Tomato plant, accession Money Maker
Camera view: tilt-top (135 deg); turntable rotation: 0 degrees
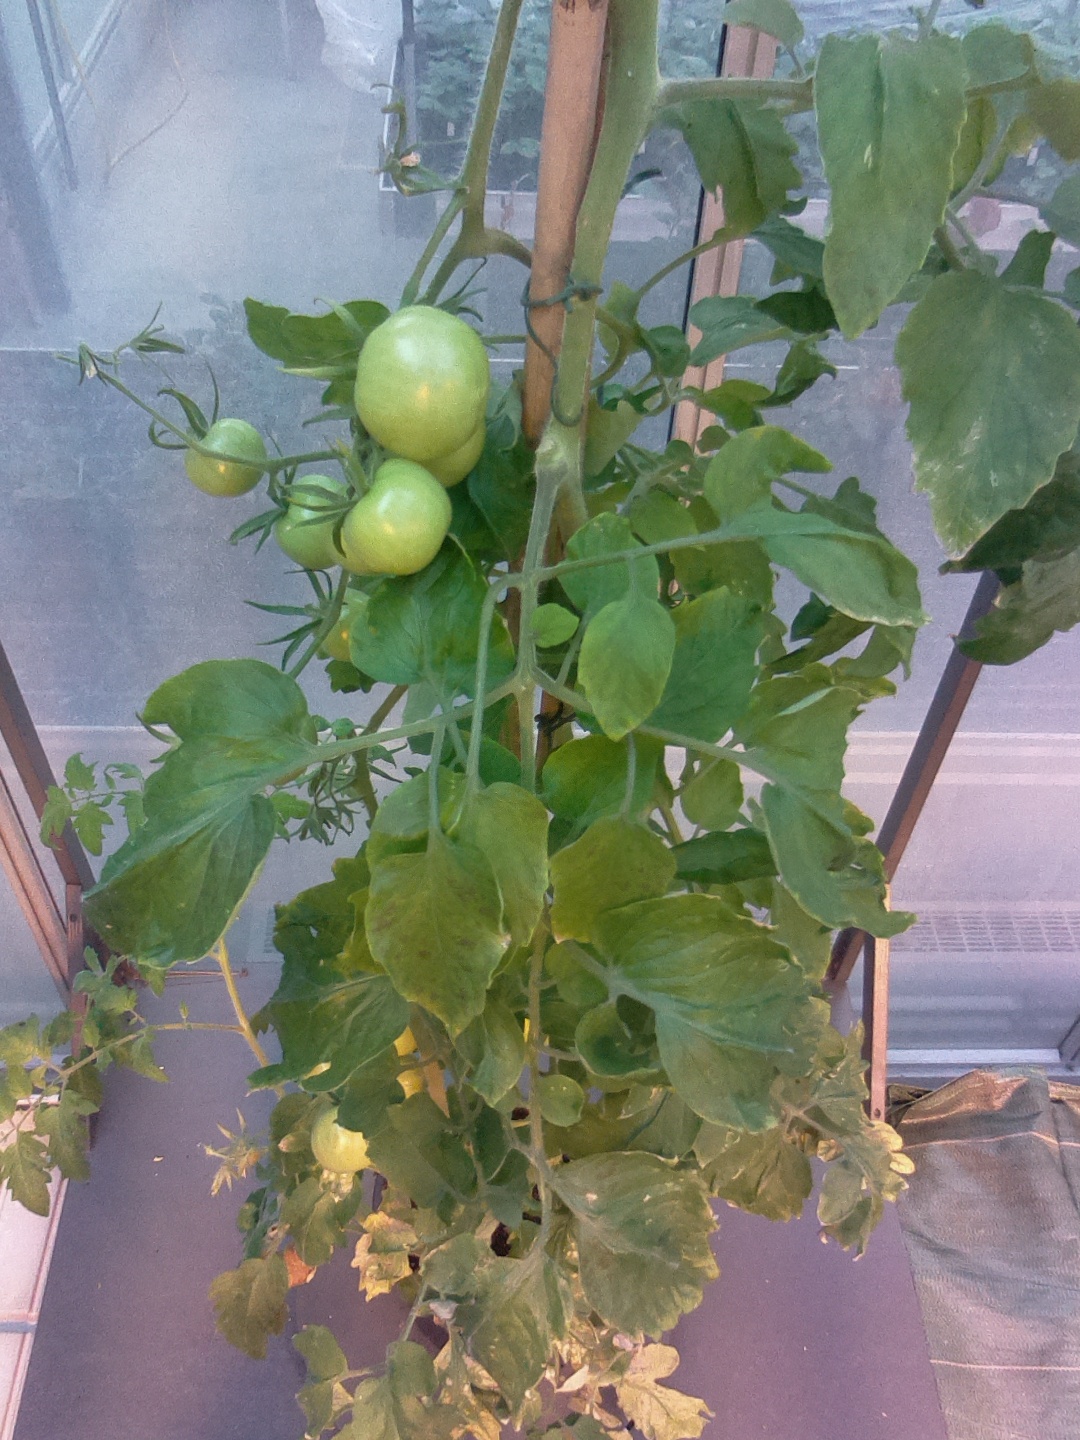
BBCH growth stage 75: 50%-60% of final fruit size